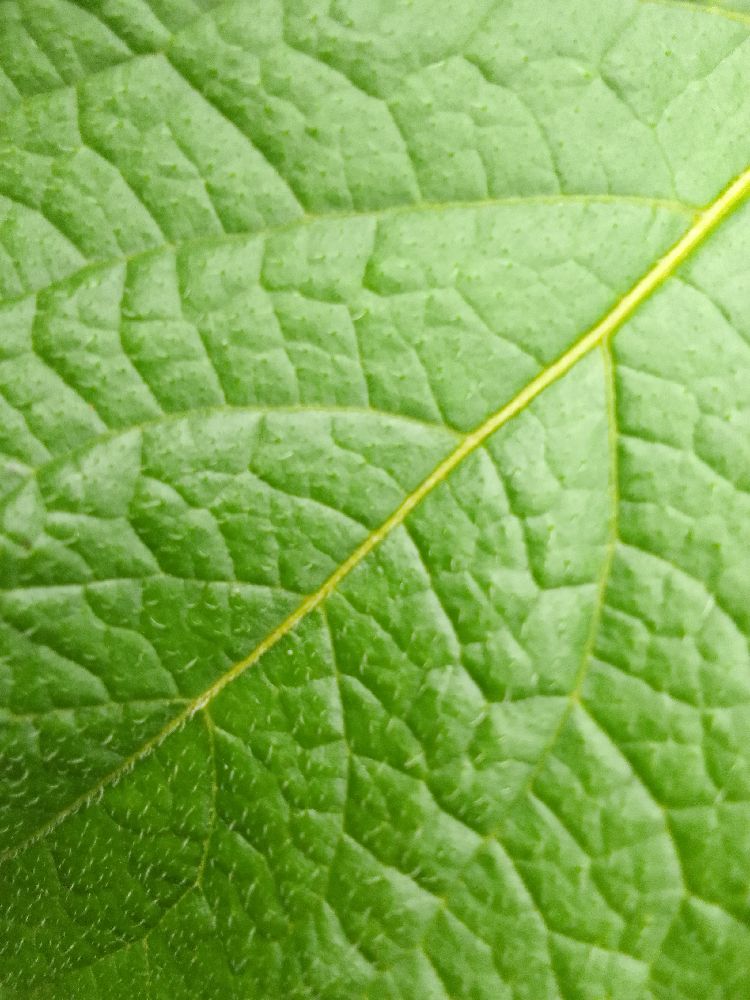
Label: Healthy